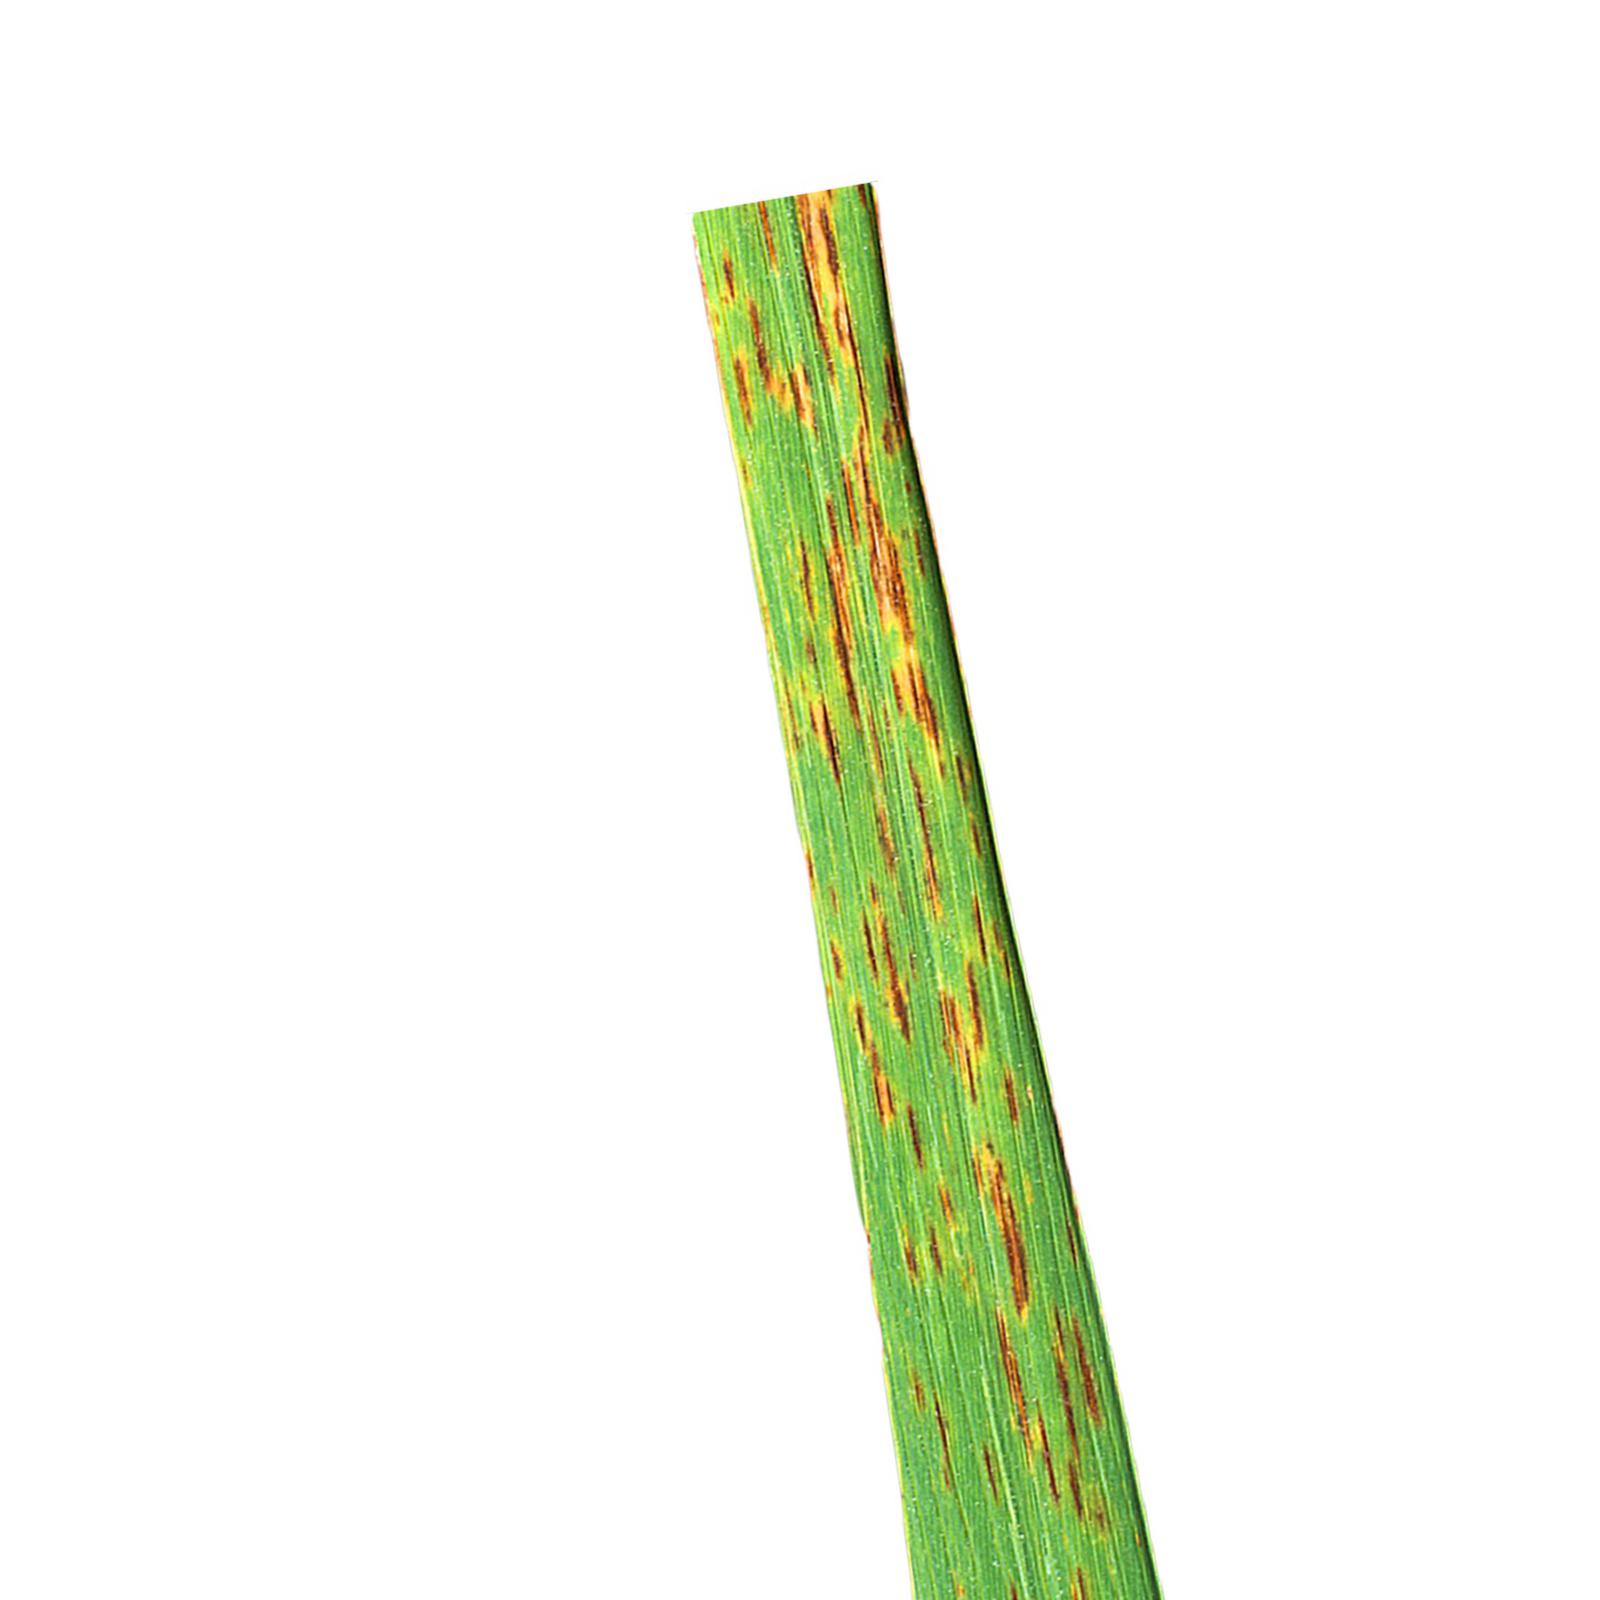
Nhãn: Bệnh Gạch Nâu ( Narrow Brown Spot )